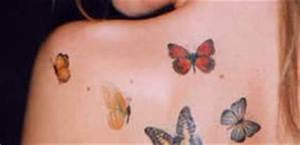
Label: butterfly